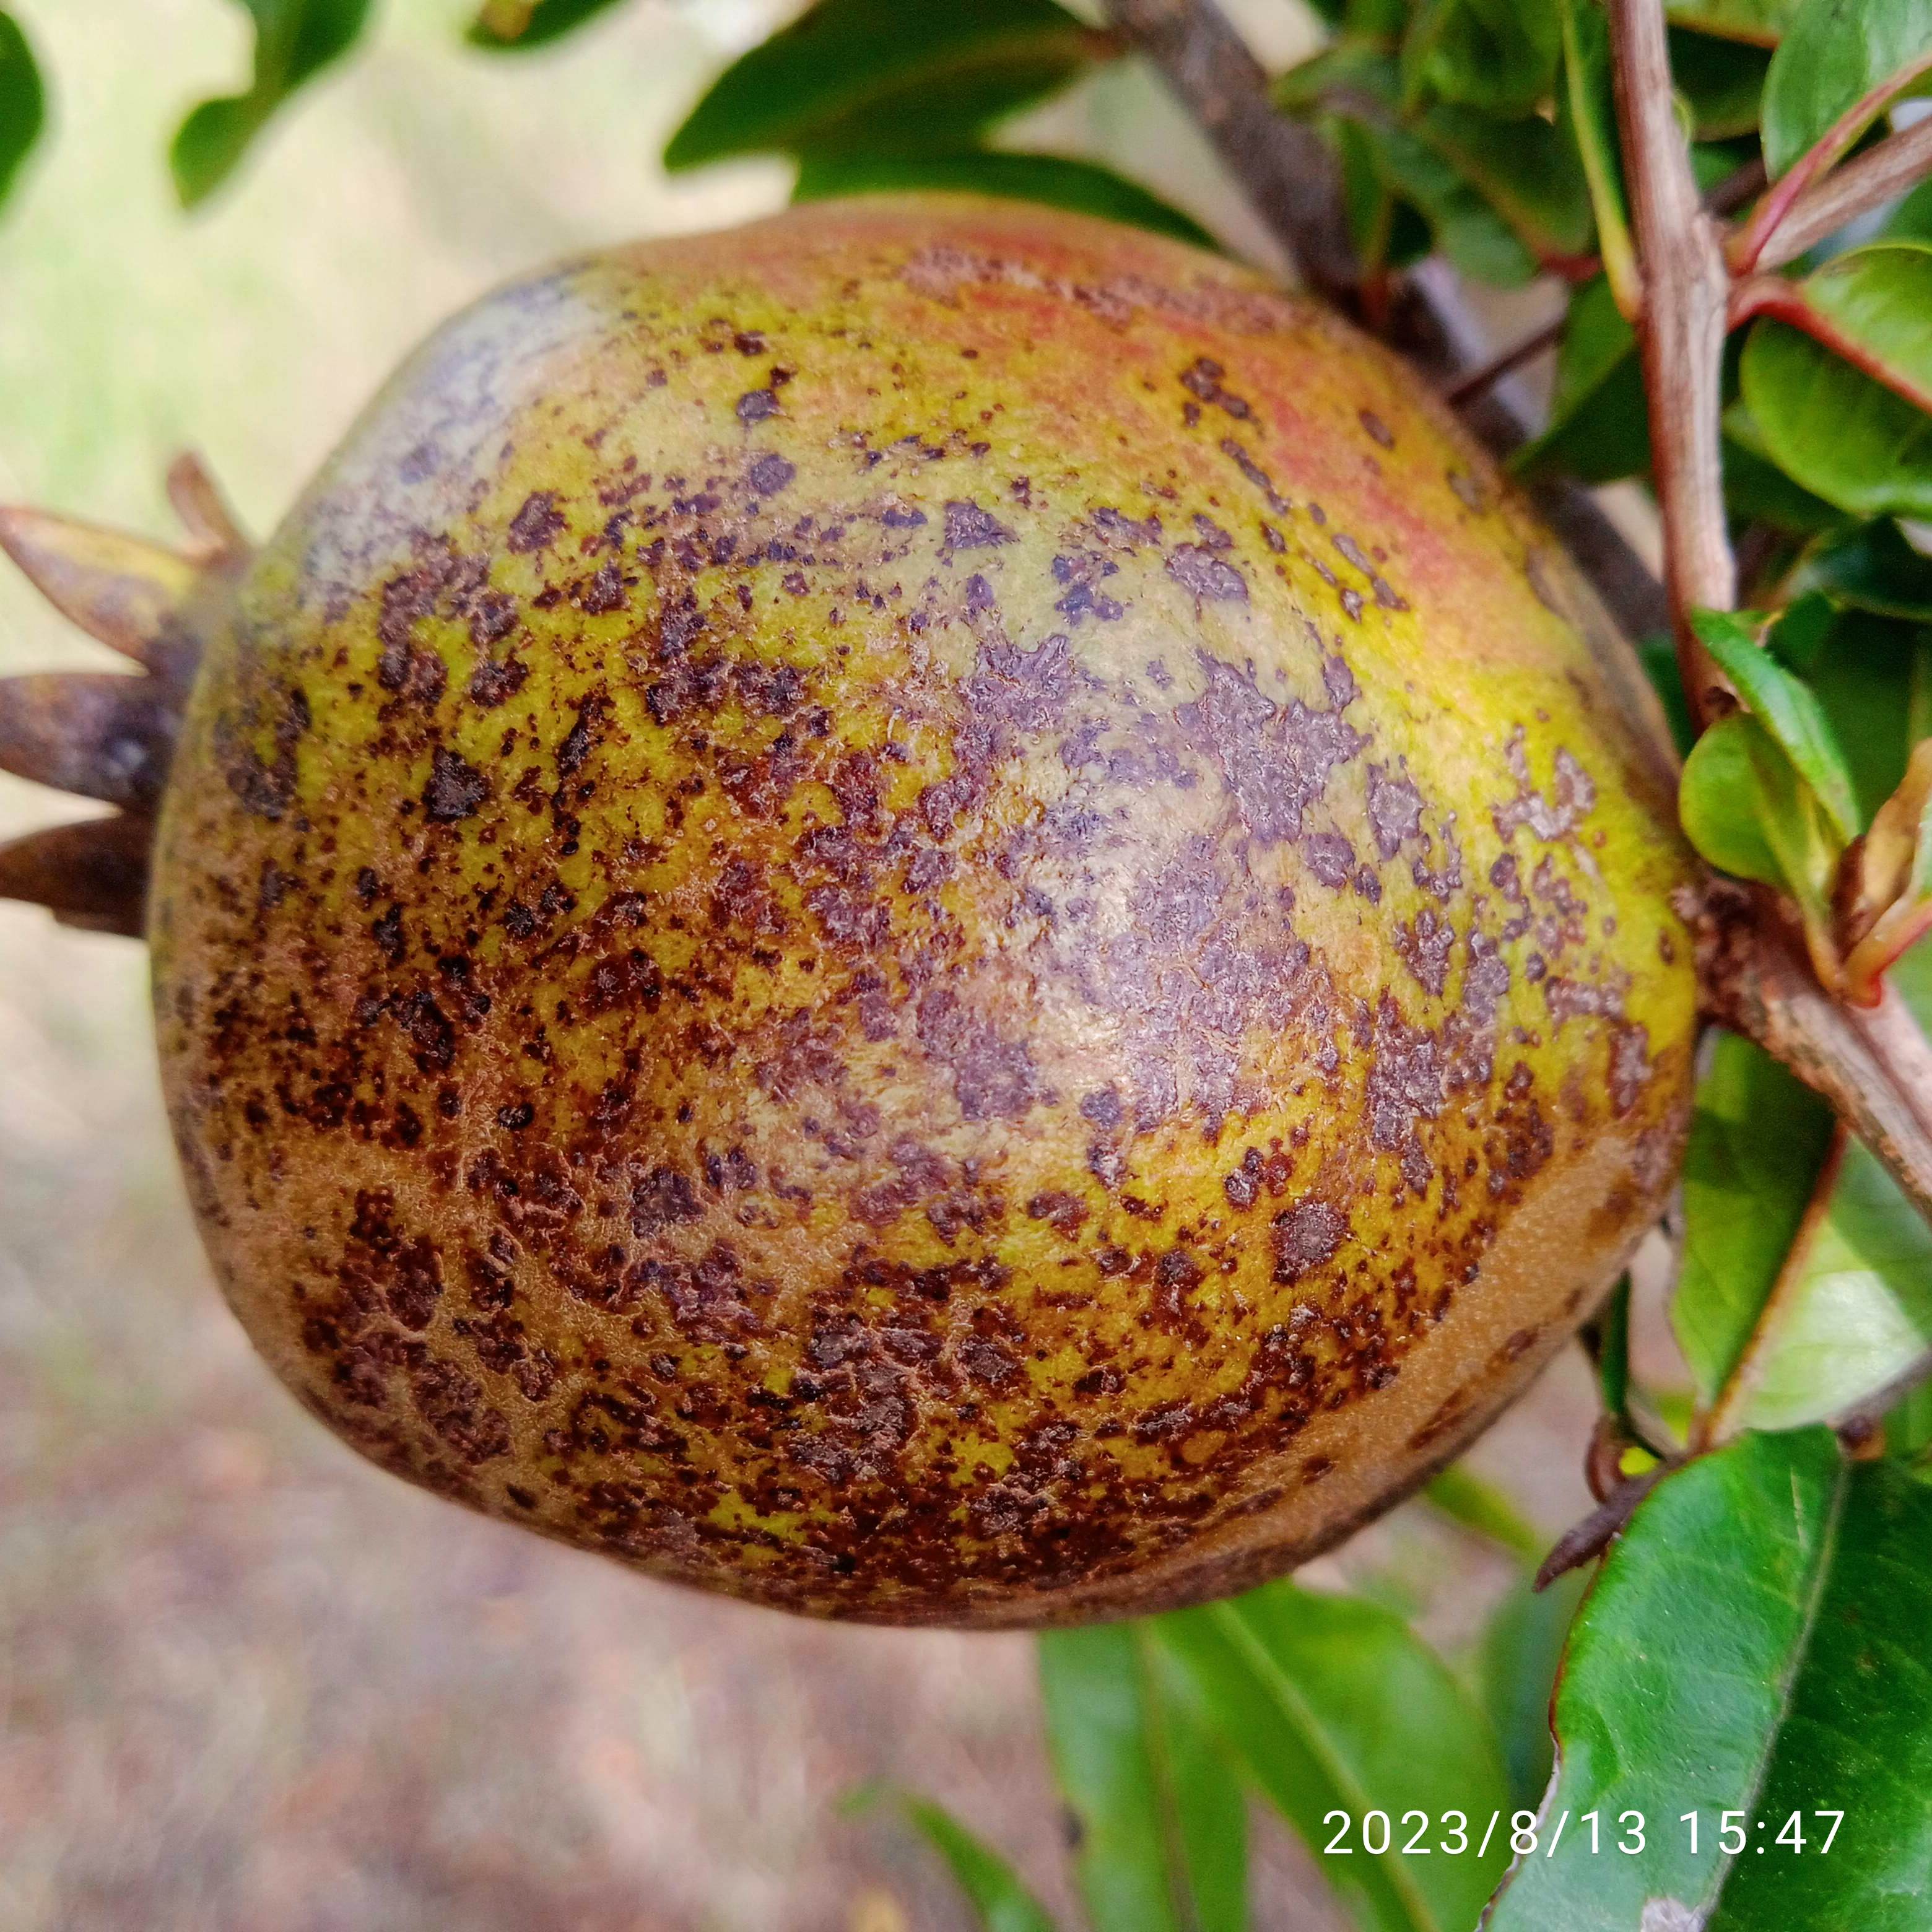
Label: Cercospora